Heavenly Swallows

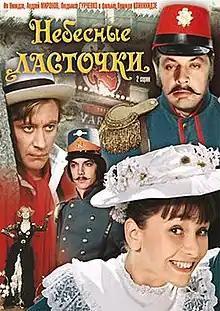

Heavenly Swallows is a 1976 Soviet two-part musical comedy-drama television film directed by Leonid Kvinikhidze, based on the vaudeville-opérette Mam'zelle Nitouche.